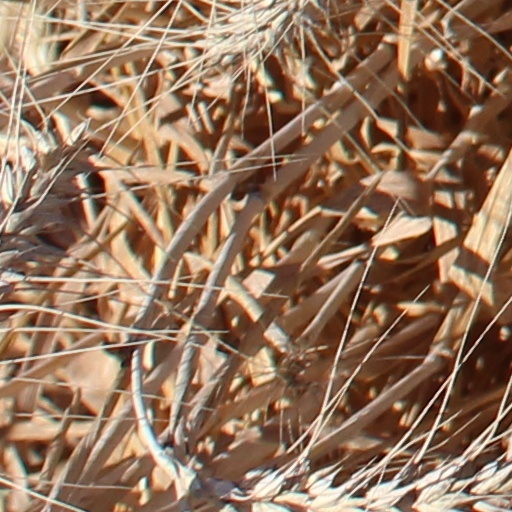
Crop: wheat